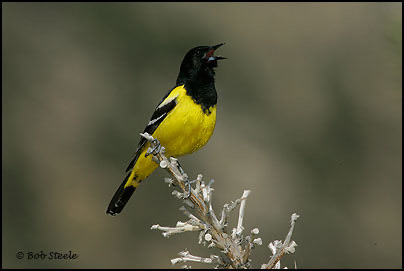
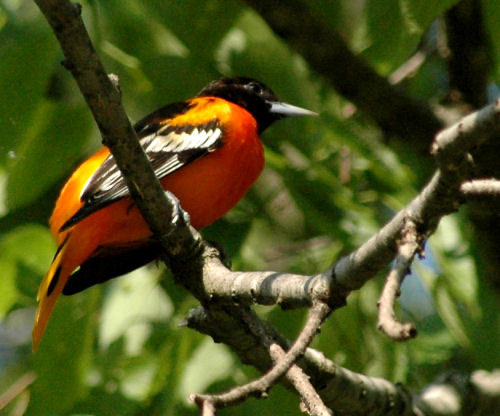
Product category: misc
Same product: yes